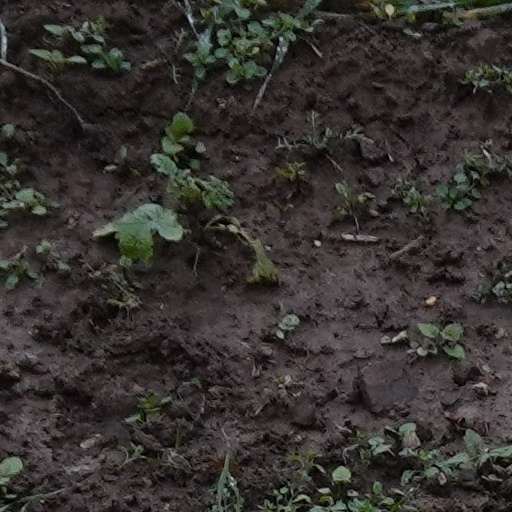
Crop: wheat